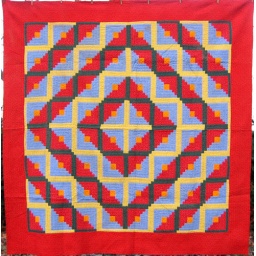
Love the bright PA Dutch colors, and the extra lattice pattern created by the yellow and green logs. Ca. 1880's